Sunrise Ford Racing

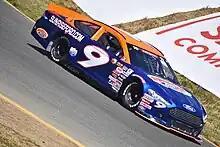
Trevor Huddleston drove the car full-time in 2019. Here, he is seen driving at Sonoma that year.

In his lone West Series season, Austin Dyne won Rookie of the Year driving the No. 9 car in 2012. Dylan Lupton drove the No. 9 for 2013 and 2014. He won two races, the first at Evergreen Speedway in 2013 and Kern County in 2014. Lupton also claimed West Series Rookie of the Year in 2013. Ryan Partridge drove the No. 9 for the next two years, notching four wins. For 2017, the No. 9 was a full-time team; Zane Smith drove the opening race, and after an offer from team owner Bob Bruncati, Michael Self drove the car in the rest of the events. Partridge, returning to the seat, finished second in the 2018 point standings behind teammate Derek Thorn. Trevor Huddleston then replaced him, driving the No. 9 for 2019. Clinton Cram served as crew chief in 2019. Blaine Perkins drove the car in 2020. Jake Drew joined the team in 2021, losing the title to Jesse Love in a tiebreaker. Tanner Reif took over the car in 2022, making Drew switch to the 6.